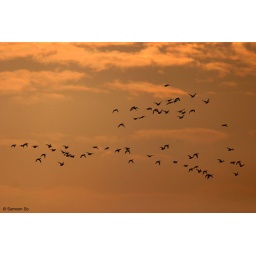
A flock of ducks against cloudly sky